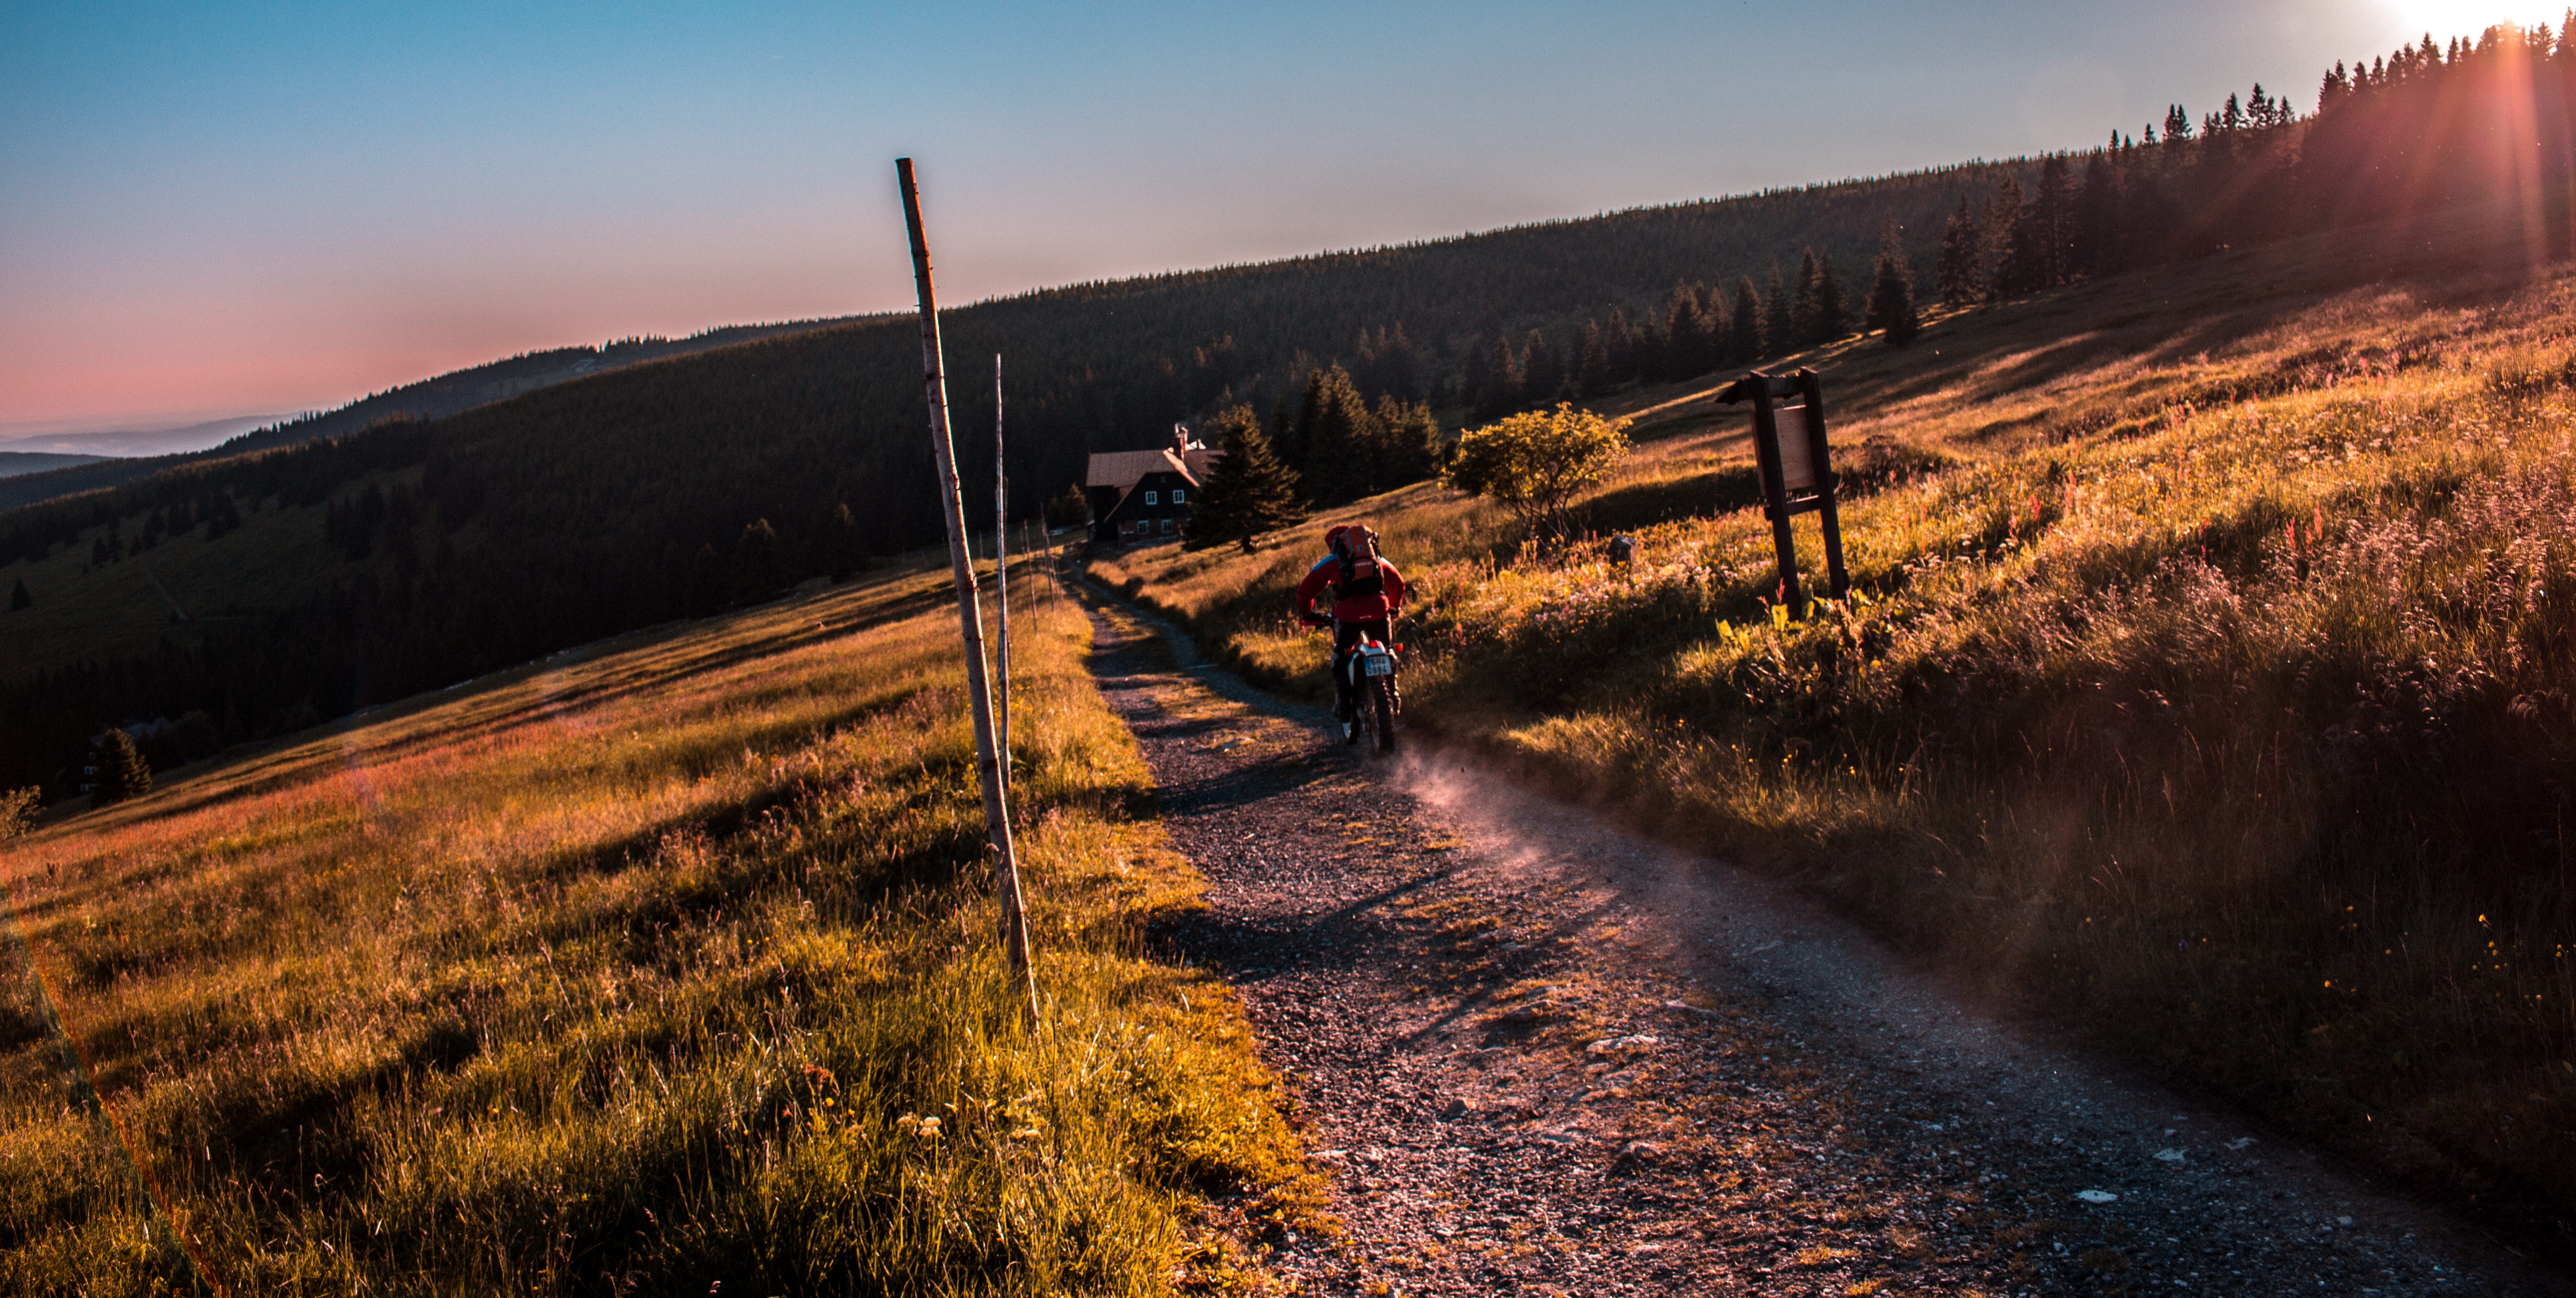
landscape, nature, grass, wilderness, mountain, snow, winter, cloud, sky, sunrise, sunset, road, sunlight, morning, hill, dawn, valley, dirt road, dusk, evening, reflection, scenic, autumn, season, trees, outdoors, rural area, geographical feature, atmospheric phenomenon, mountainous landforms